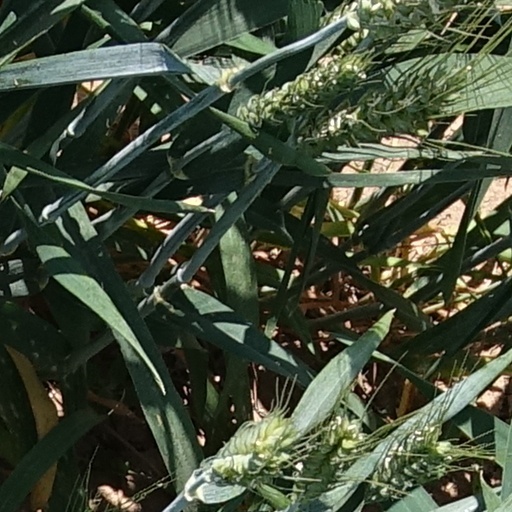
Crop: wheat